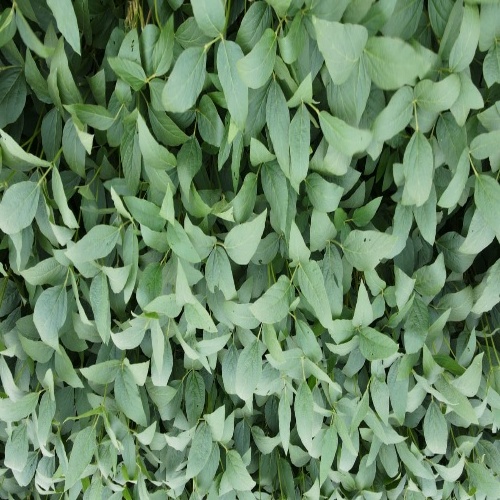
Label: Diabrotica_speciosa